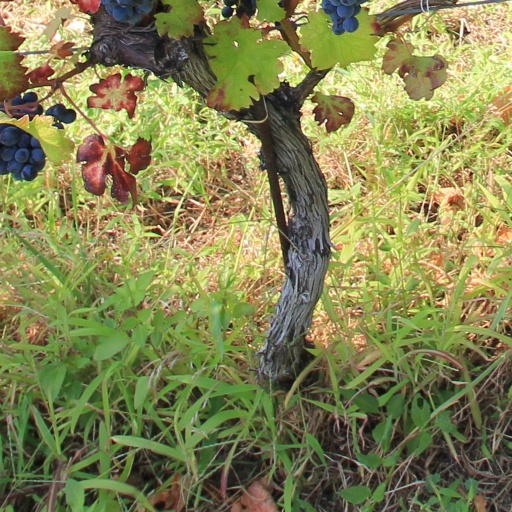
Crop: grape